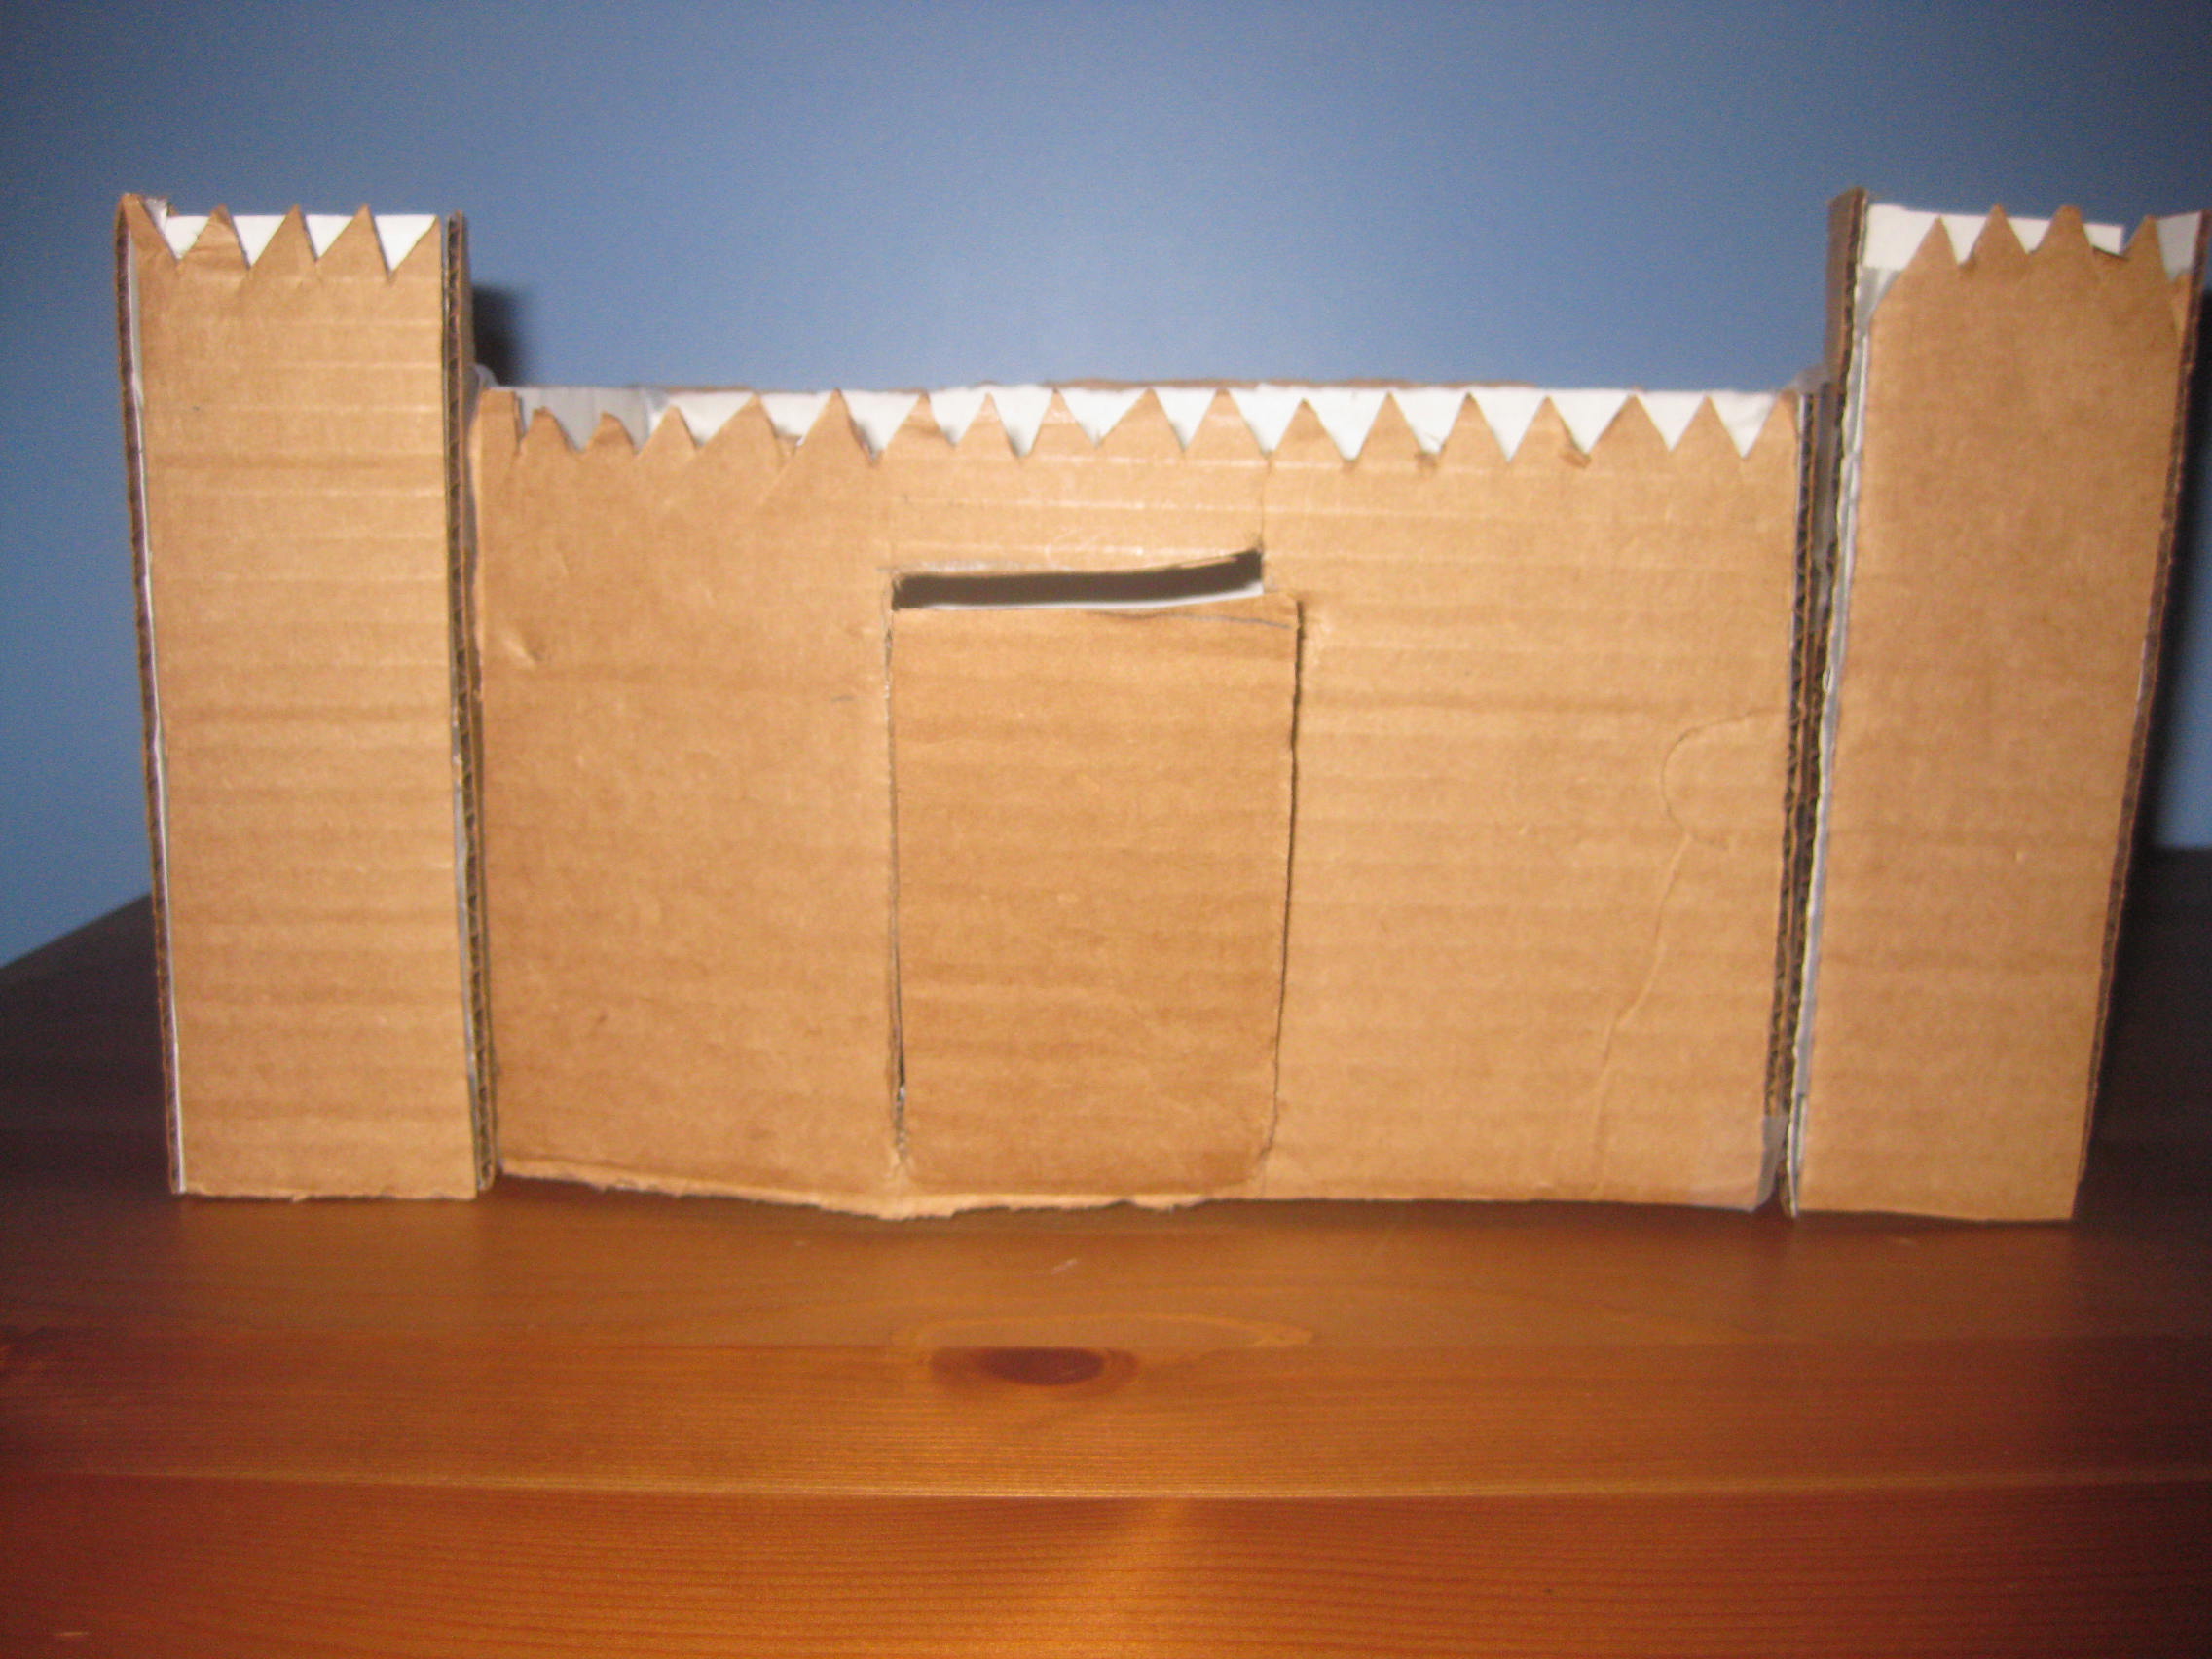
Waste category: paper